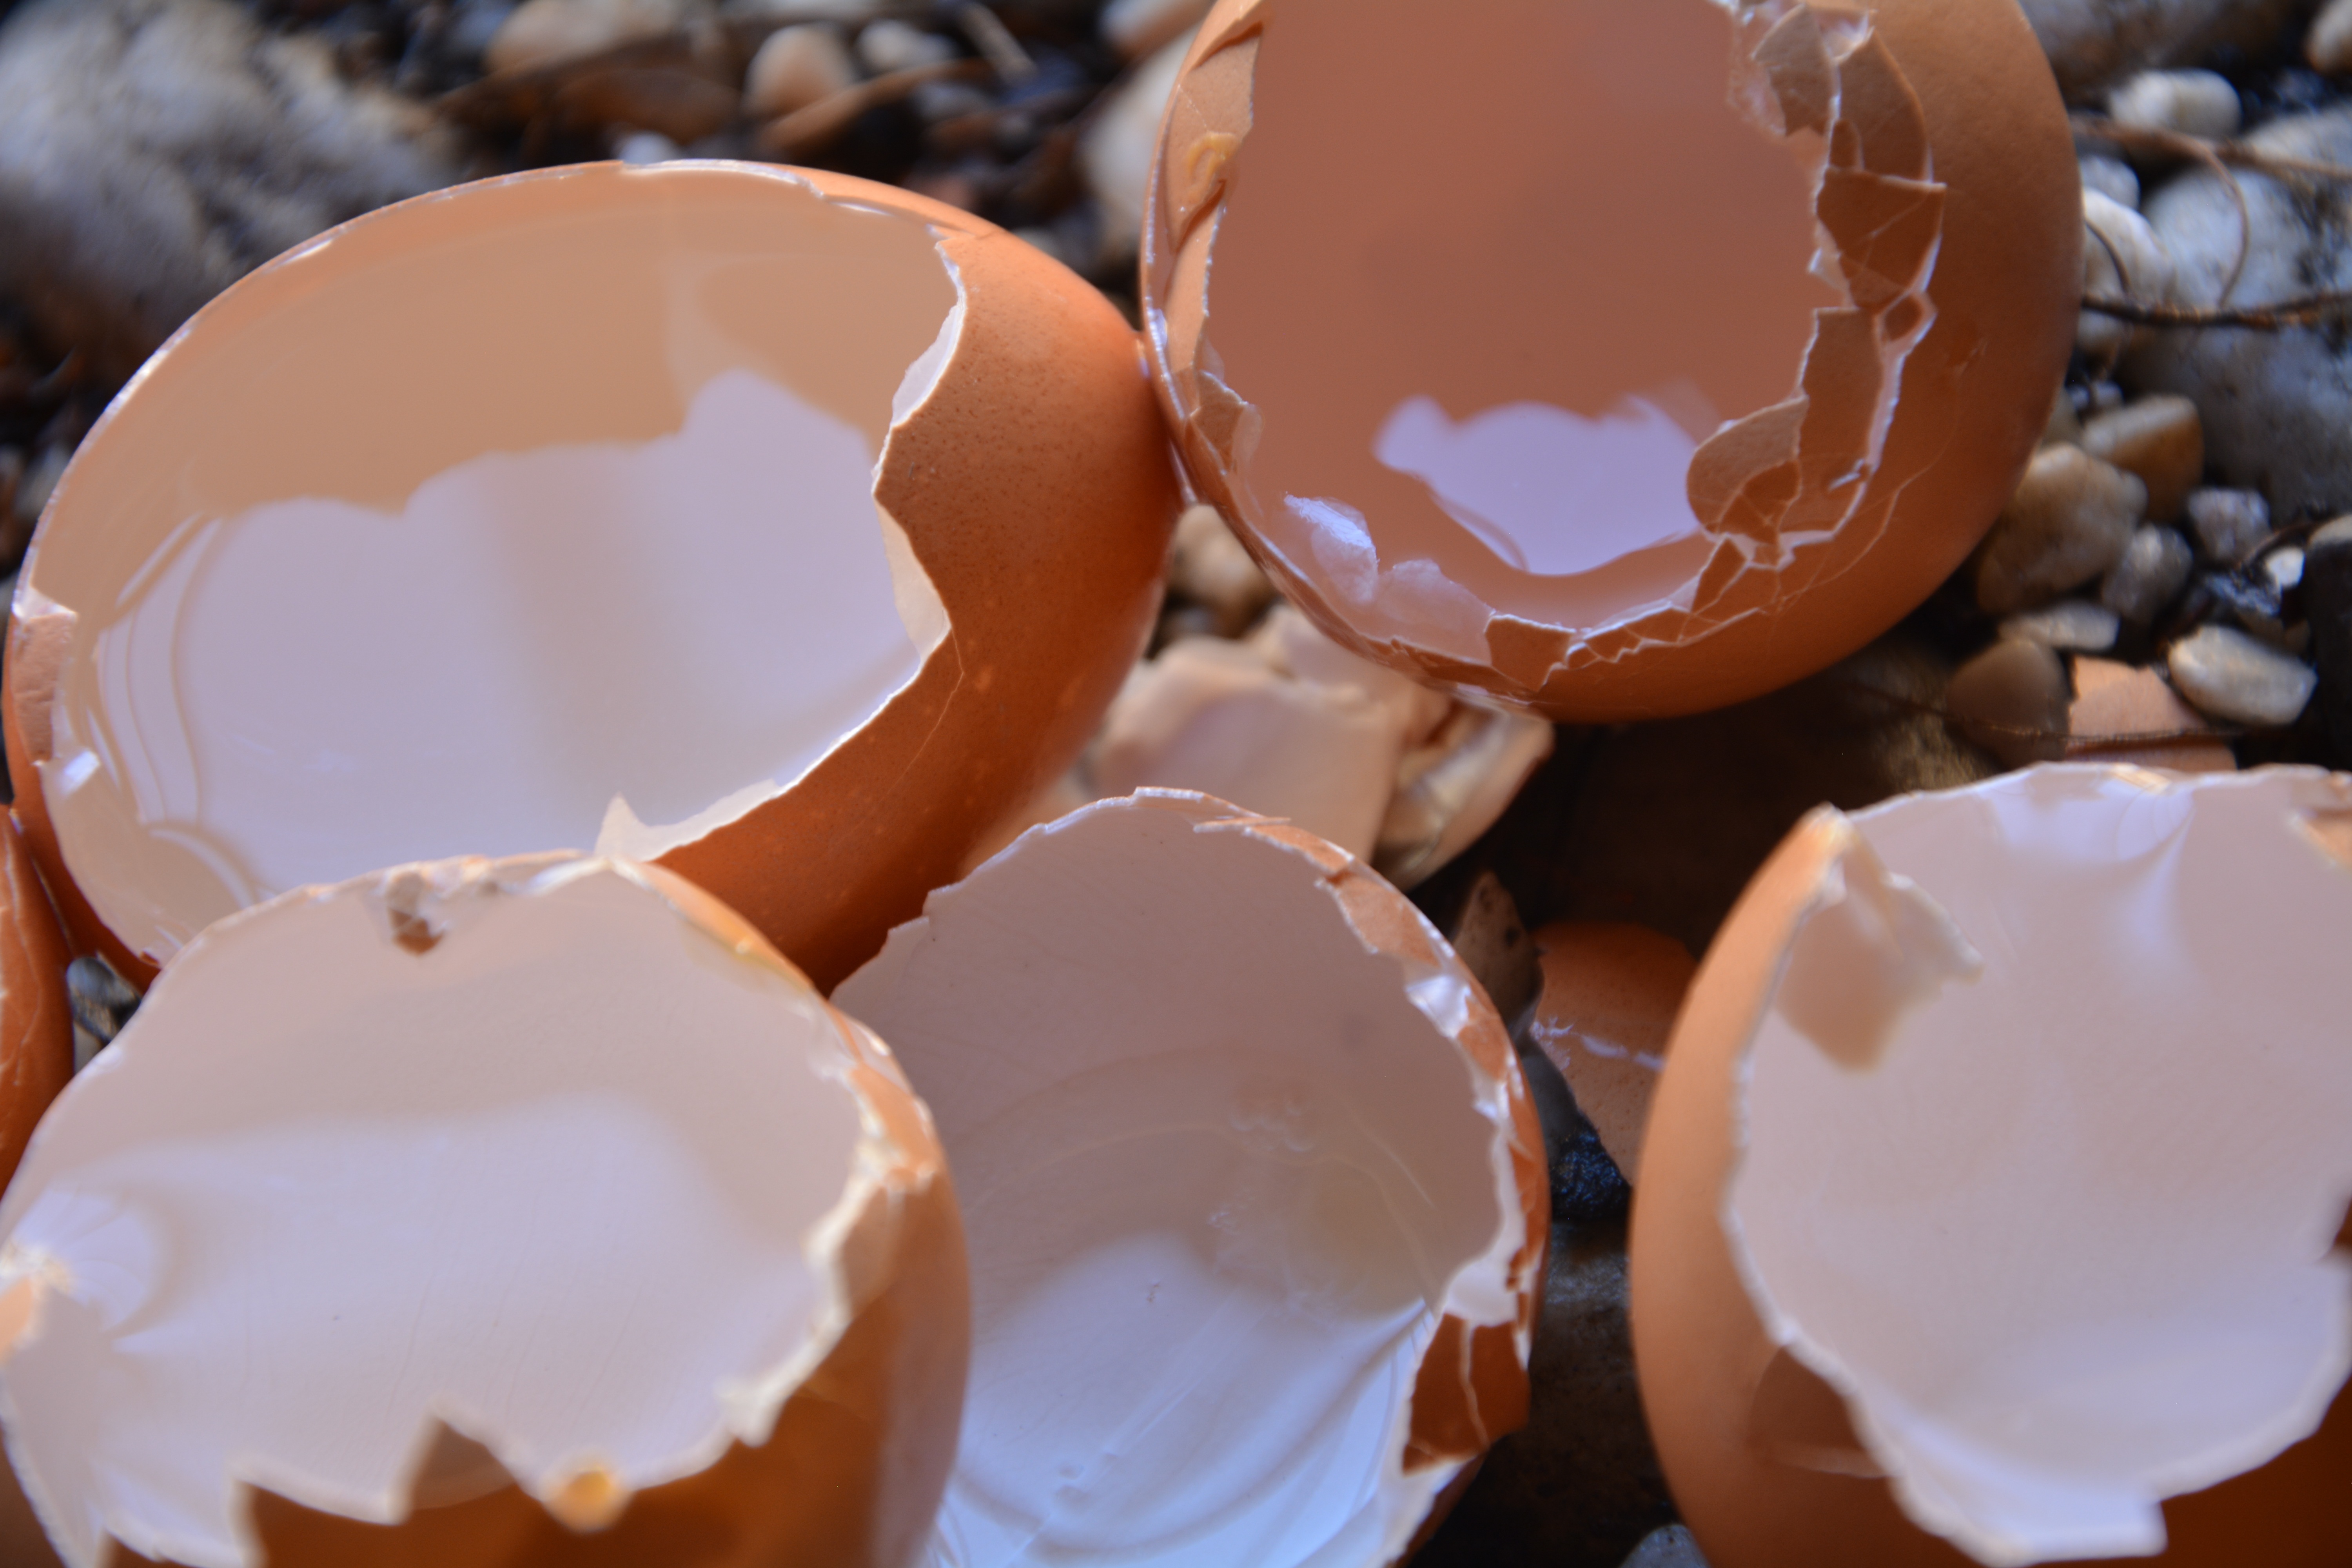
flower, food, empty, chocolate, cupcake, baking, dessert, cake, egg, icing, sweetness, egg shells, flavor, praline, bonbon, snack food, chocolate truffle, calium